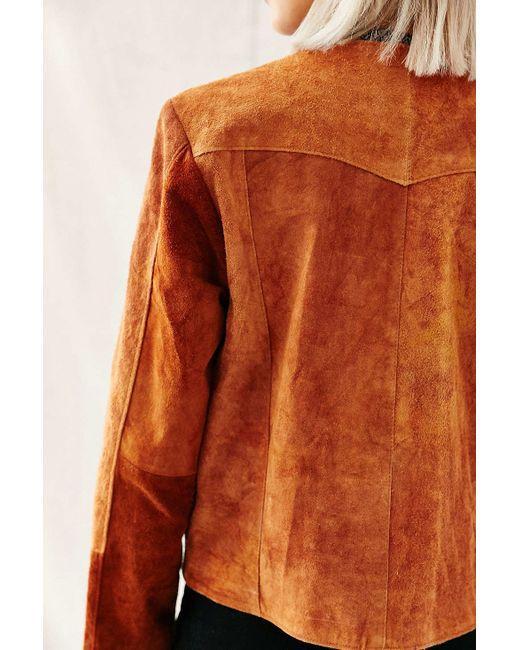
Brauner Mantel mit vollem Ärmel für Frauen